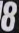
Number: 8